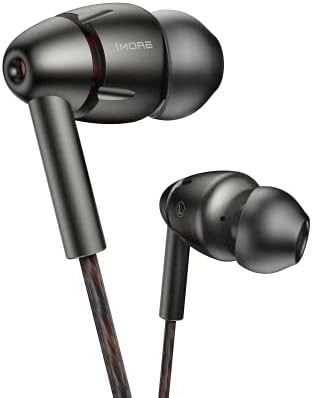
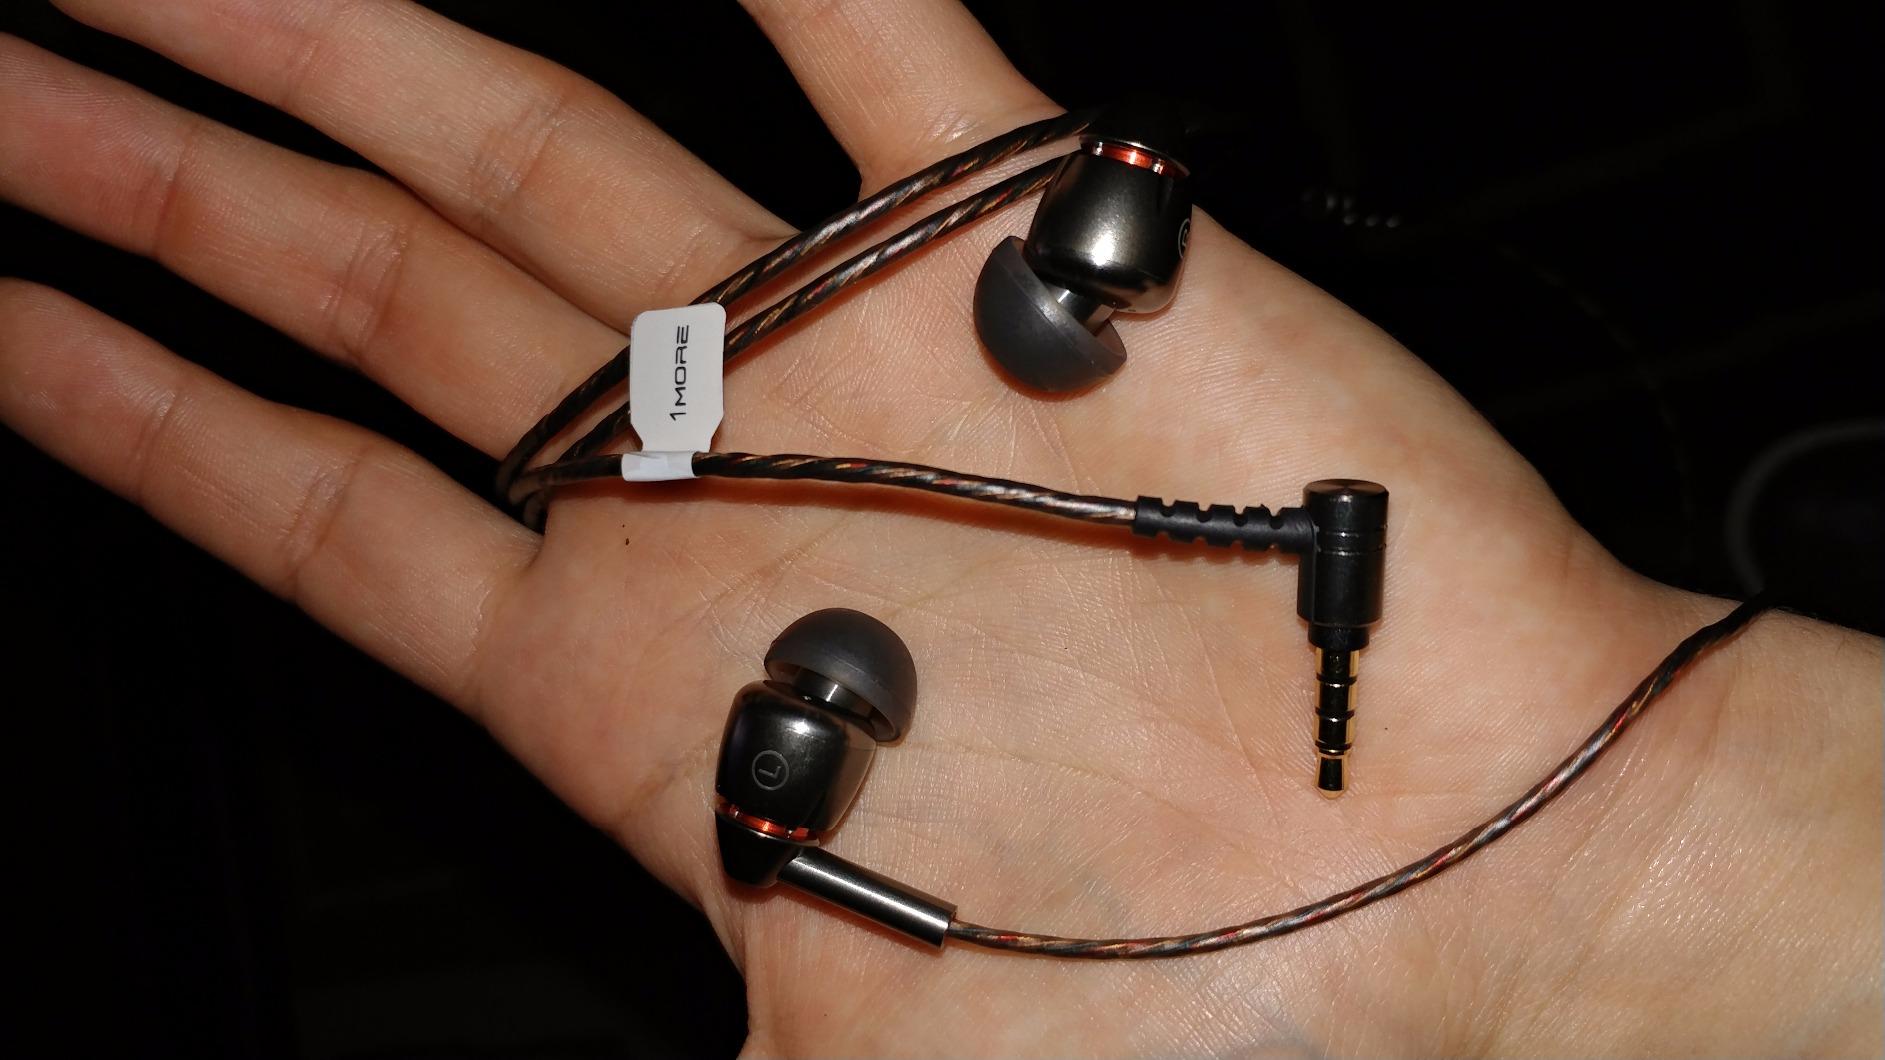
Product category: headphones
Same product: yes